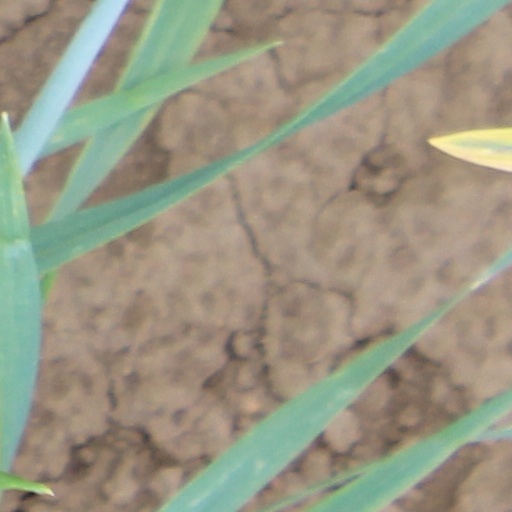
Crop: wheat